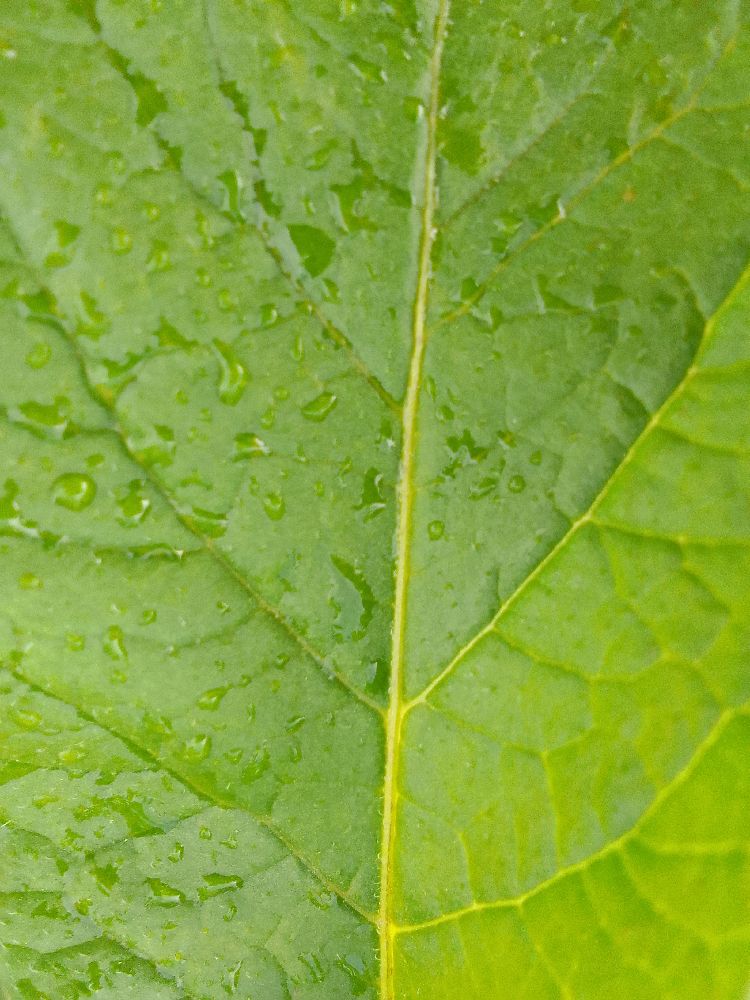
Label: Healthy